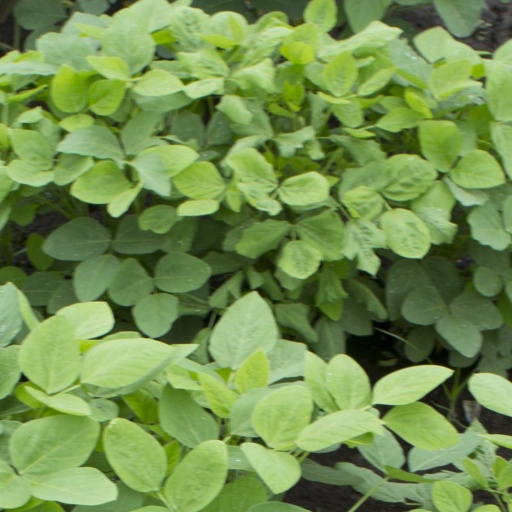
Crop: soybean